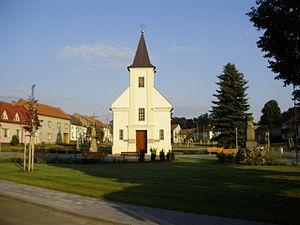
Dobrochov est une commune du district de Prostějov, dans la région d'Olomouc, en République tchèque. Sa population s'élevait à 341 habitants en 2018.